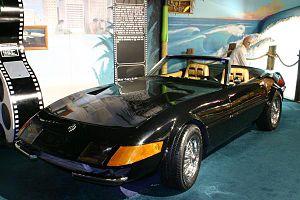
Deux Flics à Miami est une série télévisée américaine en 108 épisodes de 52 minutes et trois épisodes de 90 minutes, créée par Anthony Yerkovich, produite par Michael Mann, et diffusée entre le 16 septembre 1984 et le 25 janvier 1989 sur le réseau NBC. Elle met en scène les comédiens Don Johnson et Philip Michael Thomas dans la peau de deux inspecteurs, Sonny Crockett et Ricardo Tubbs, du MDPD.
La Ferrari 365 Daytona est une voiture de sport de grand tourisme, du constructeur automobile italien Ferrari. Produite en série en deux versions entre 1968 et 1973 : berline coupé 365 GTB/4, et cabriolet spider 365 GTS/4, elle entre dans la légende en étant la Voiture de sport la plus puissante et rapide au monde de son époque, en concurrence avec la Lamborghini Miura.